USS Perry (1843)

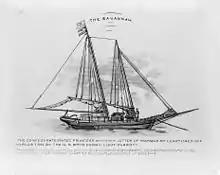
The Confederate States privateer "Savannah" captured off Charleston by the U.S. Brig Perry, Lieut. Parrott

"Perry" got under way from Philadelphia 16 May 1847 to join the Brazil Squadron protecting American interests between Rio de Janeiro, Brazil and Buenos Aires, Argentina. Informed that suspected slavers were bound for the coast of Africa under false papers, she seized American bark "Ann D. Richardson" off Rio de Janeiro 16 December. Two days later, she took the American brig "Independence". Investigation proved that both ships had been engaged in the slave trade and were sent to New York City under prize crews. "Perry" returned from the Brazil Squadron to Norfolk 10 July 1849 and decommissioned there four days later. "Perry" recommissioned 17 November 1849 and sailed for the west coast of Africa to help suppress the slave trade. But for a period in ordinary in New York City, 26 December 1851 to 27 April 1852, the brig continued this duty until returning to Norfolk 14 July 1854 and decommissioning on the 20th.